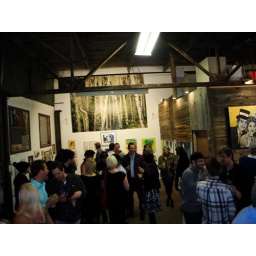
Balance Party thrown by DVLP and Omerica....fundraiser party where we raised enough money to plant over 4,000 trees